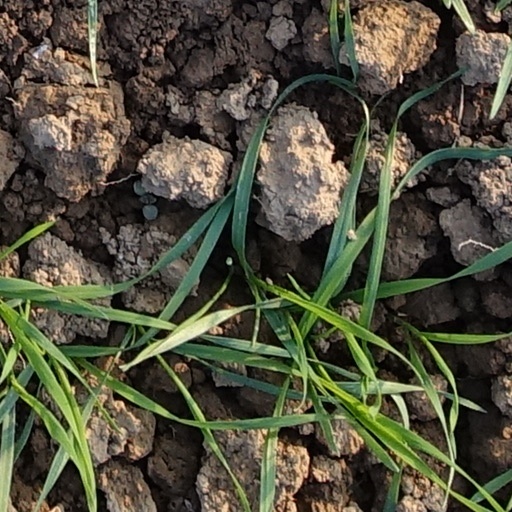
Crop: wheat